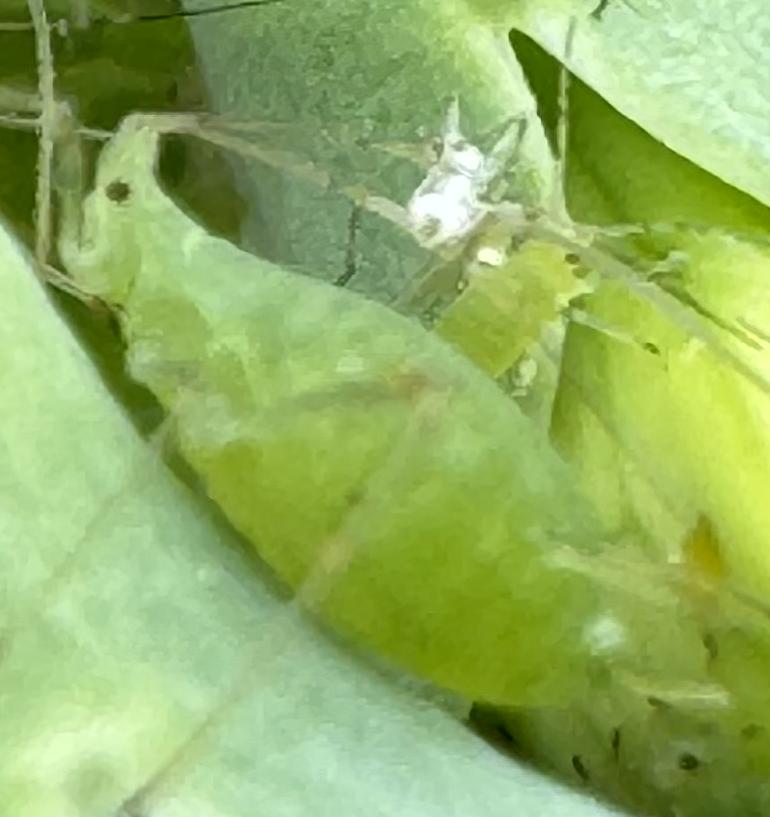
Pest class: pea_aphid